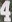
Number: 4